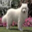
Label: dog